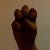
The image shows a hand gesture representing the letter 'E' in Indian Sign Language.